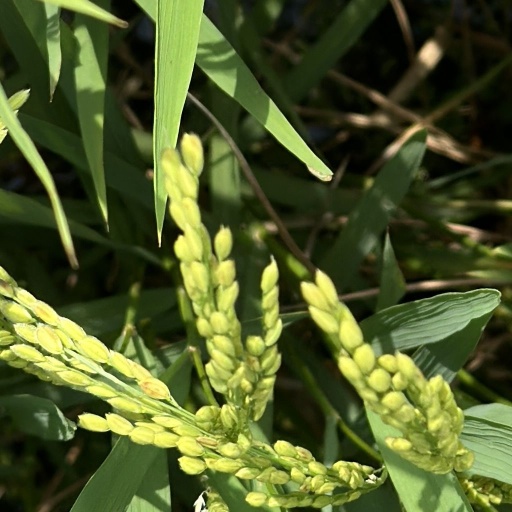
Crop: rice